The Fruits of Enlightenment

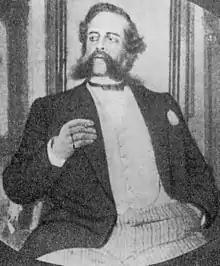
Konstantin Stanislavski as Zvezdintsev in The Moscow Society of Art and Literature's production in 1891.

The Fruits of Enlightenment, "Fruits of Culture," (1889–90, pub. 1891) is a play by Russian writer Leo Tolstoy satirizing the persistence of unenlightened attitudes towards the peasants amongst the Russian landed aristocracy. In 1891, Konstantin Stanislavski achieved success directing the play for his Society of Art and Literature, the first of several increasingly sophisticated Moscow performances.